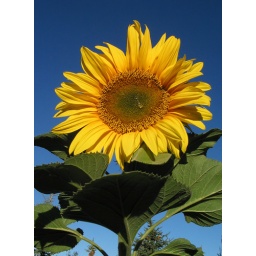
A bright yellow sunflower weeps against a dark blue sky.